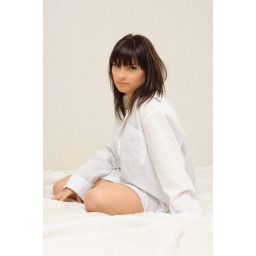
Young sexy girl sitting on his bed in a white shirt